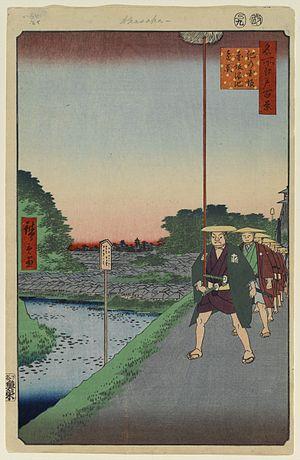
Les Cent vues d'Edo constituent, avec Les Cinquante-trois Stations du Tōkaidō et Les Soixante-neuf Stations du Kiso Kaidō, l'une des séries d'estampes majeures que compte l'œuvre très abondante du peintre japonais Hiroshige. Malgré le titre de l'œuvre, réalisée entre 1856 et 1858, il y a en réalité 119 estampes qui toutes utilisent la technique de la xylographie. La série appartient au style de l'ukiyo-e, mouvement artistique portant sur des sujets populaires à destination de la classe moyenne japonaise urbaine qui s'est développée durant l'époque d'Edo. Plus précisément, elle relève du genre des meisho-e célébrant les paysages japonais, un thème classique dans l'histoire de la peinture japonaise. Quelques-unes des gravures sont réalisées par son élève et fils adoptif, Utagawa Hiroshige II qui, pendant un temps, utilise ce pseudonyme pour signer certaines de ses œuvres.